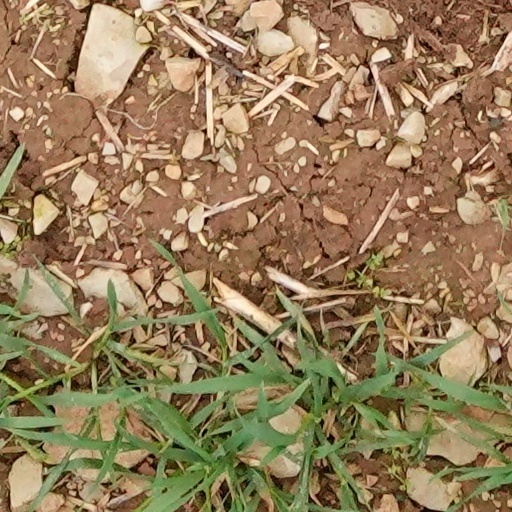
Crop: wheat